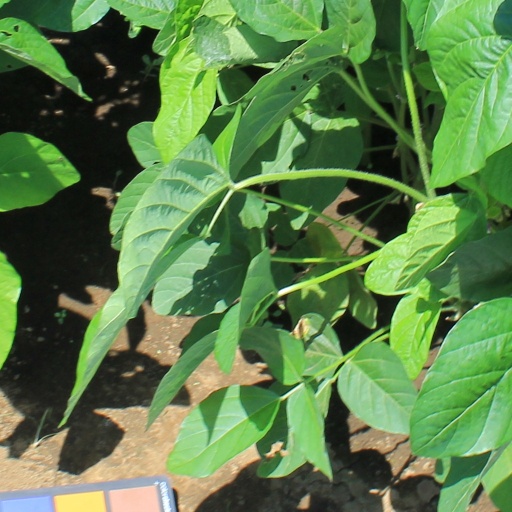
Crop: soybean